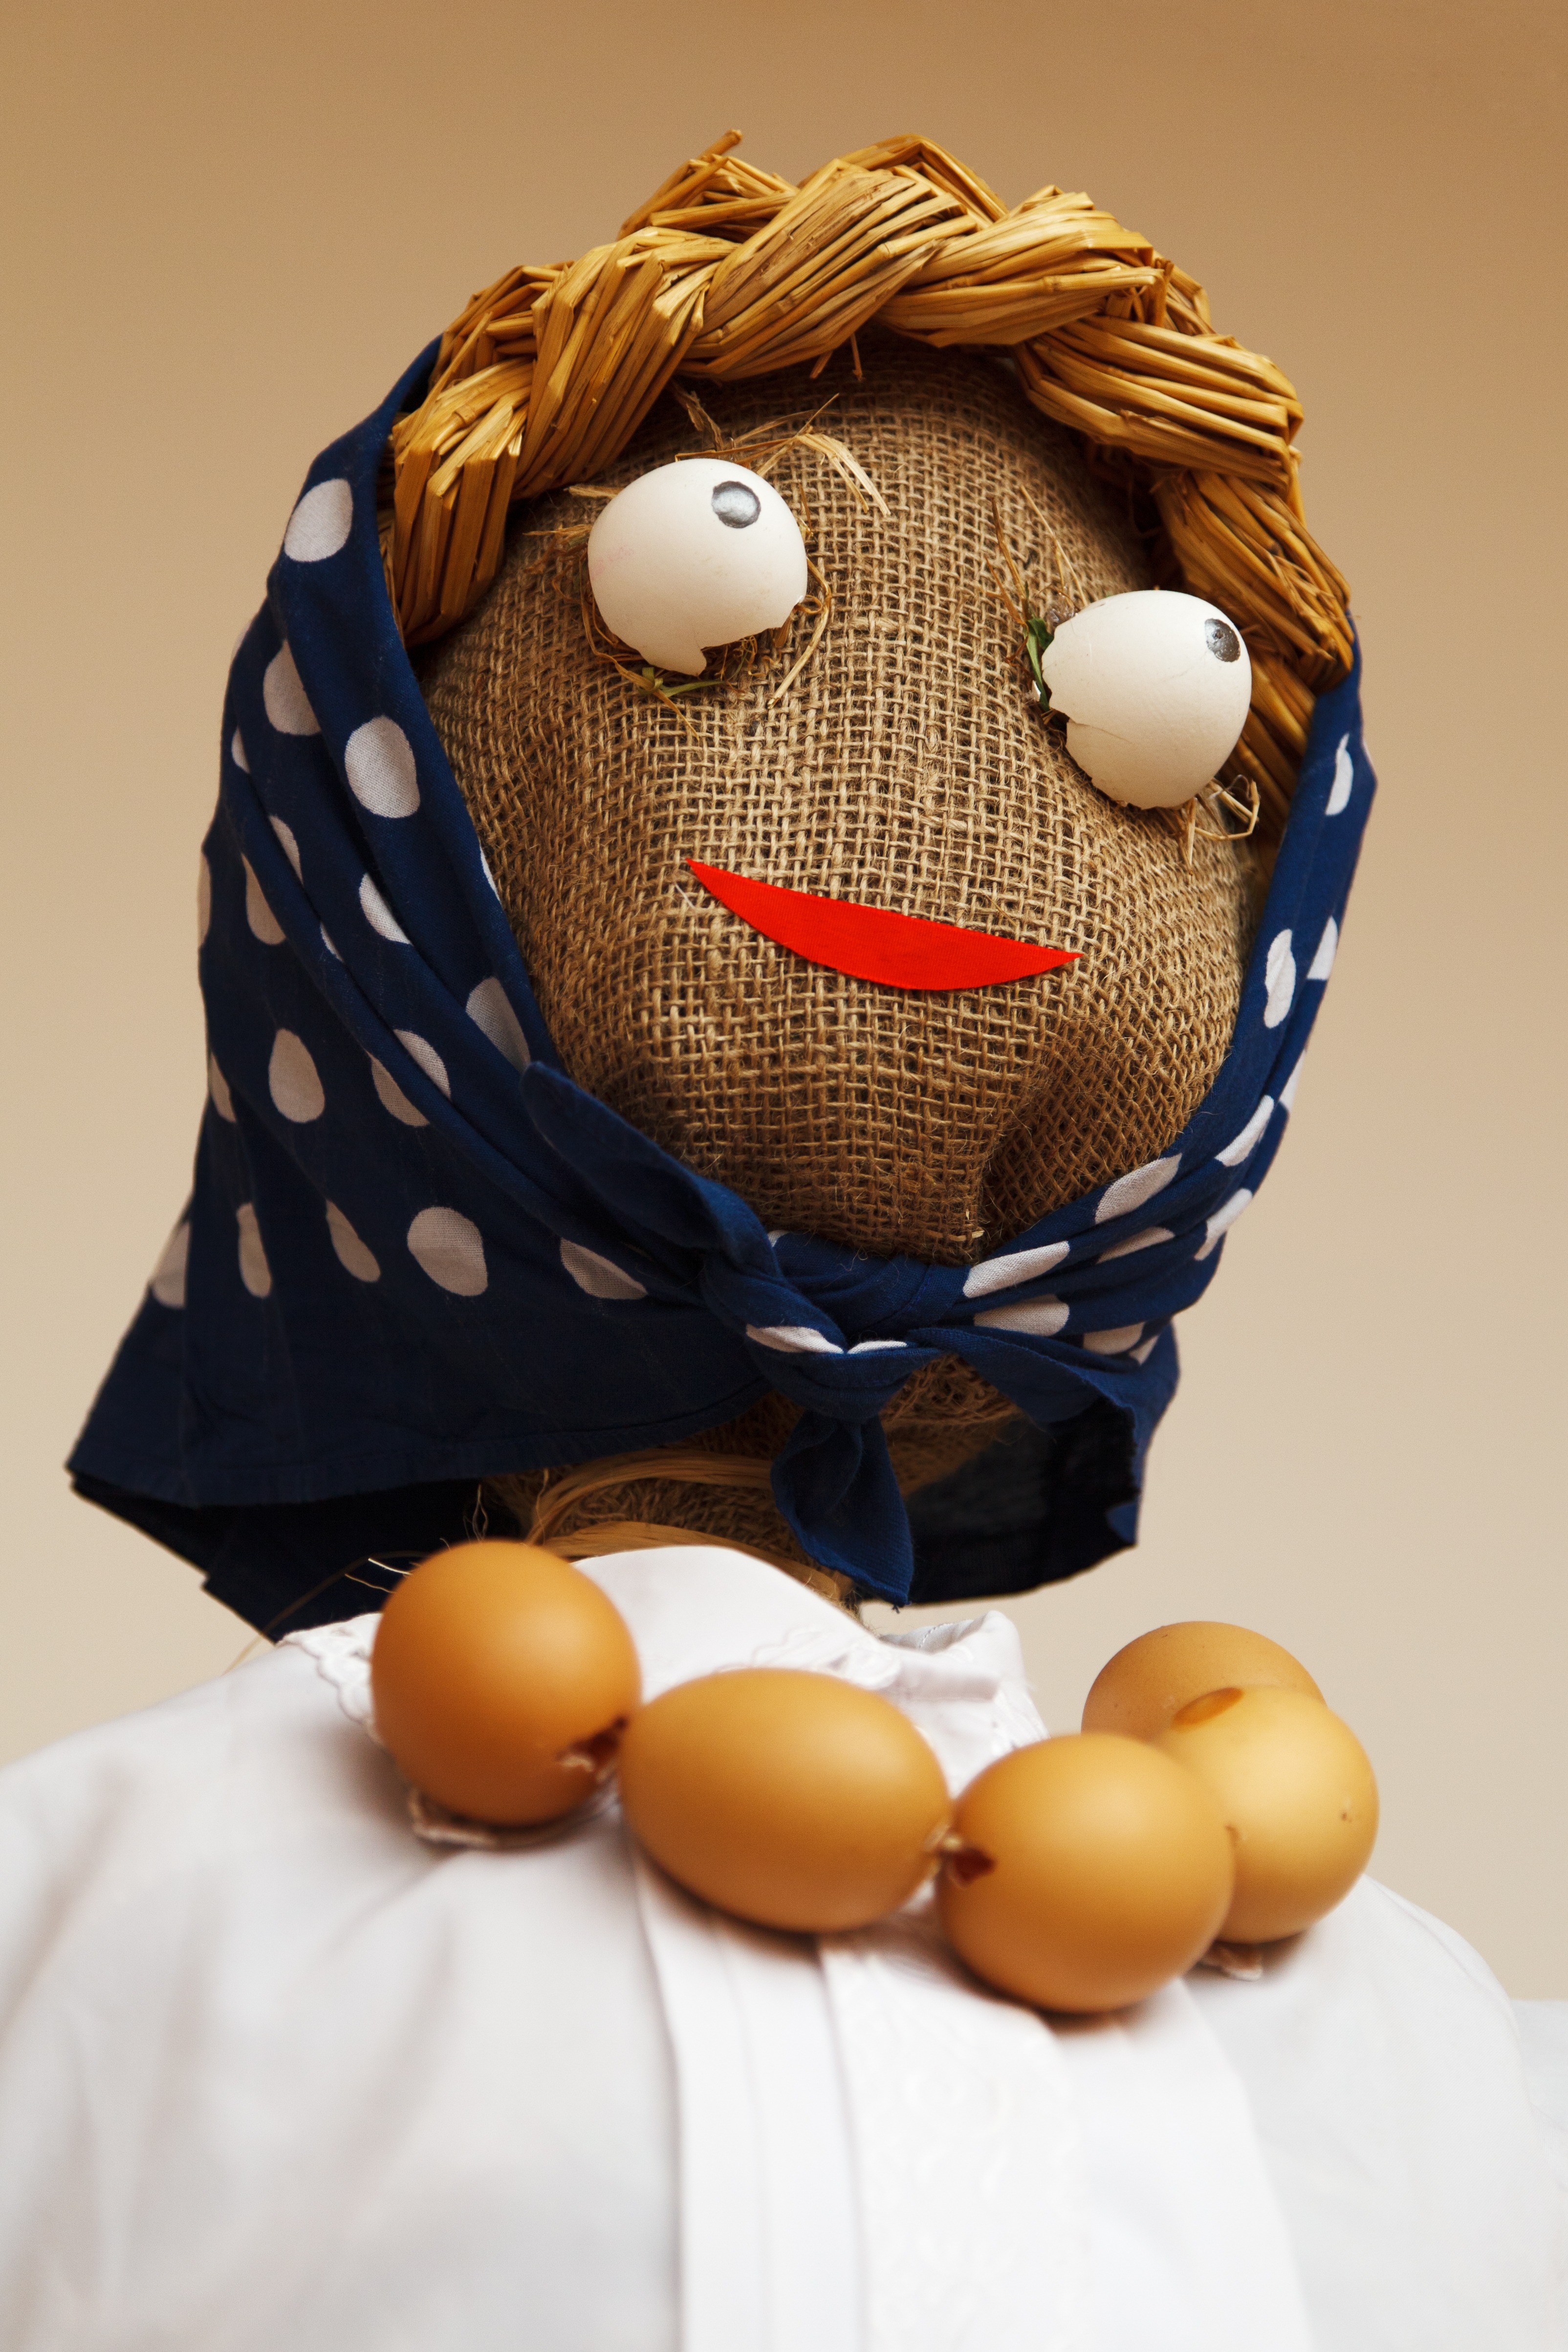
creative, celebration, decoration, model, food, artistic, holiday, craft, object, dessert, toy, egg, mannequin, doll, art, fun, figure, handmade, dummy, easter, costume, sweetness, stuffed toy